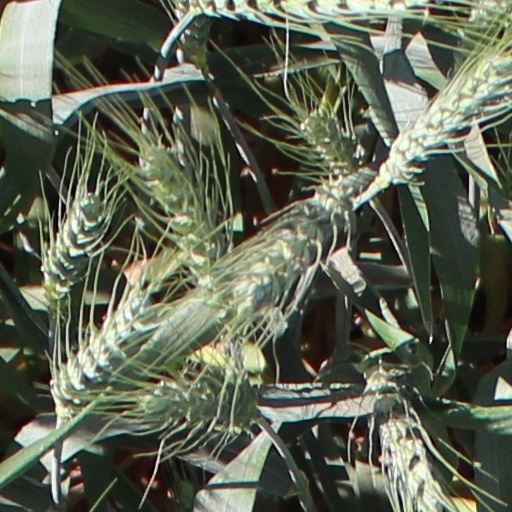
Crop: wheat